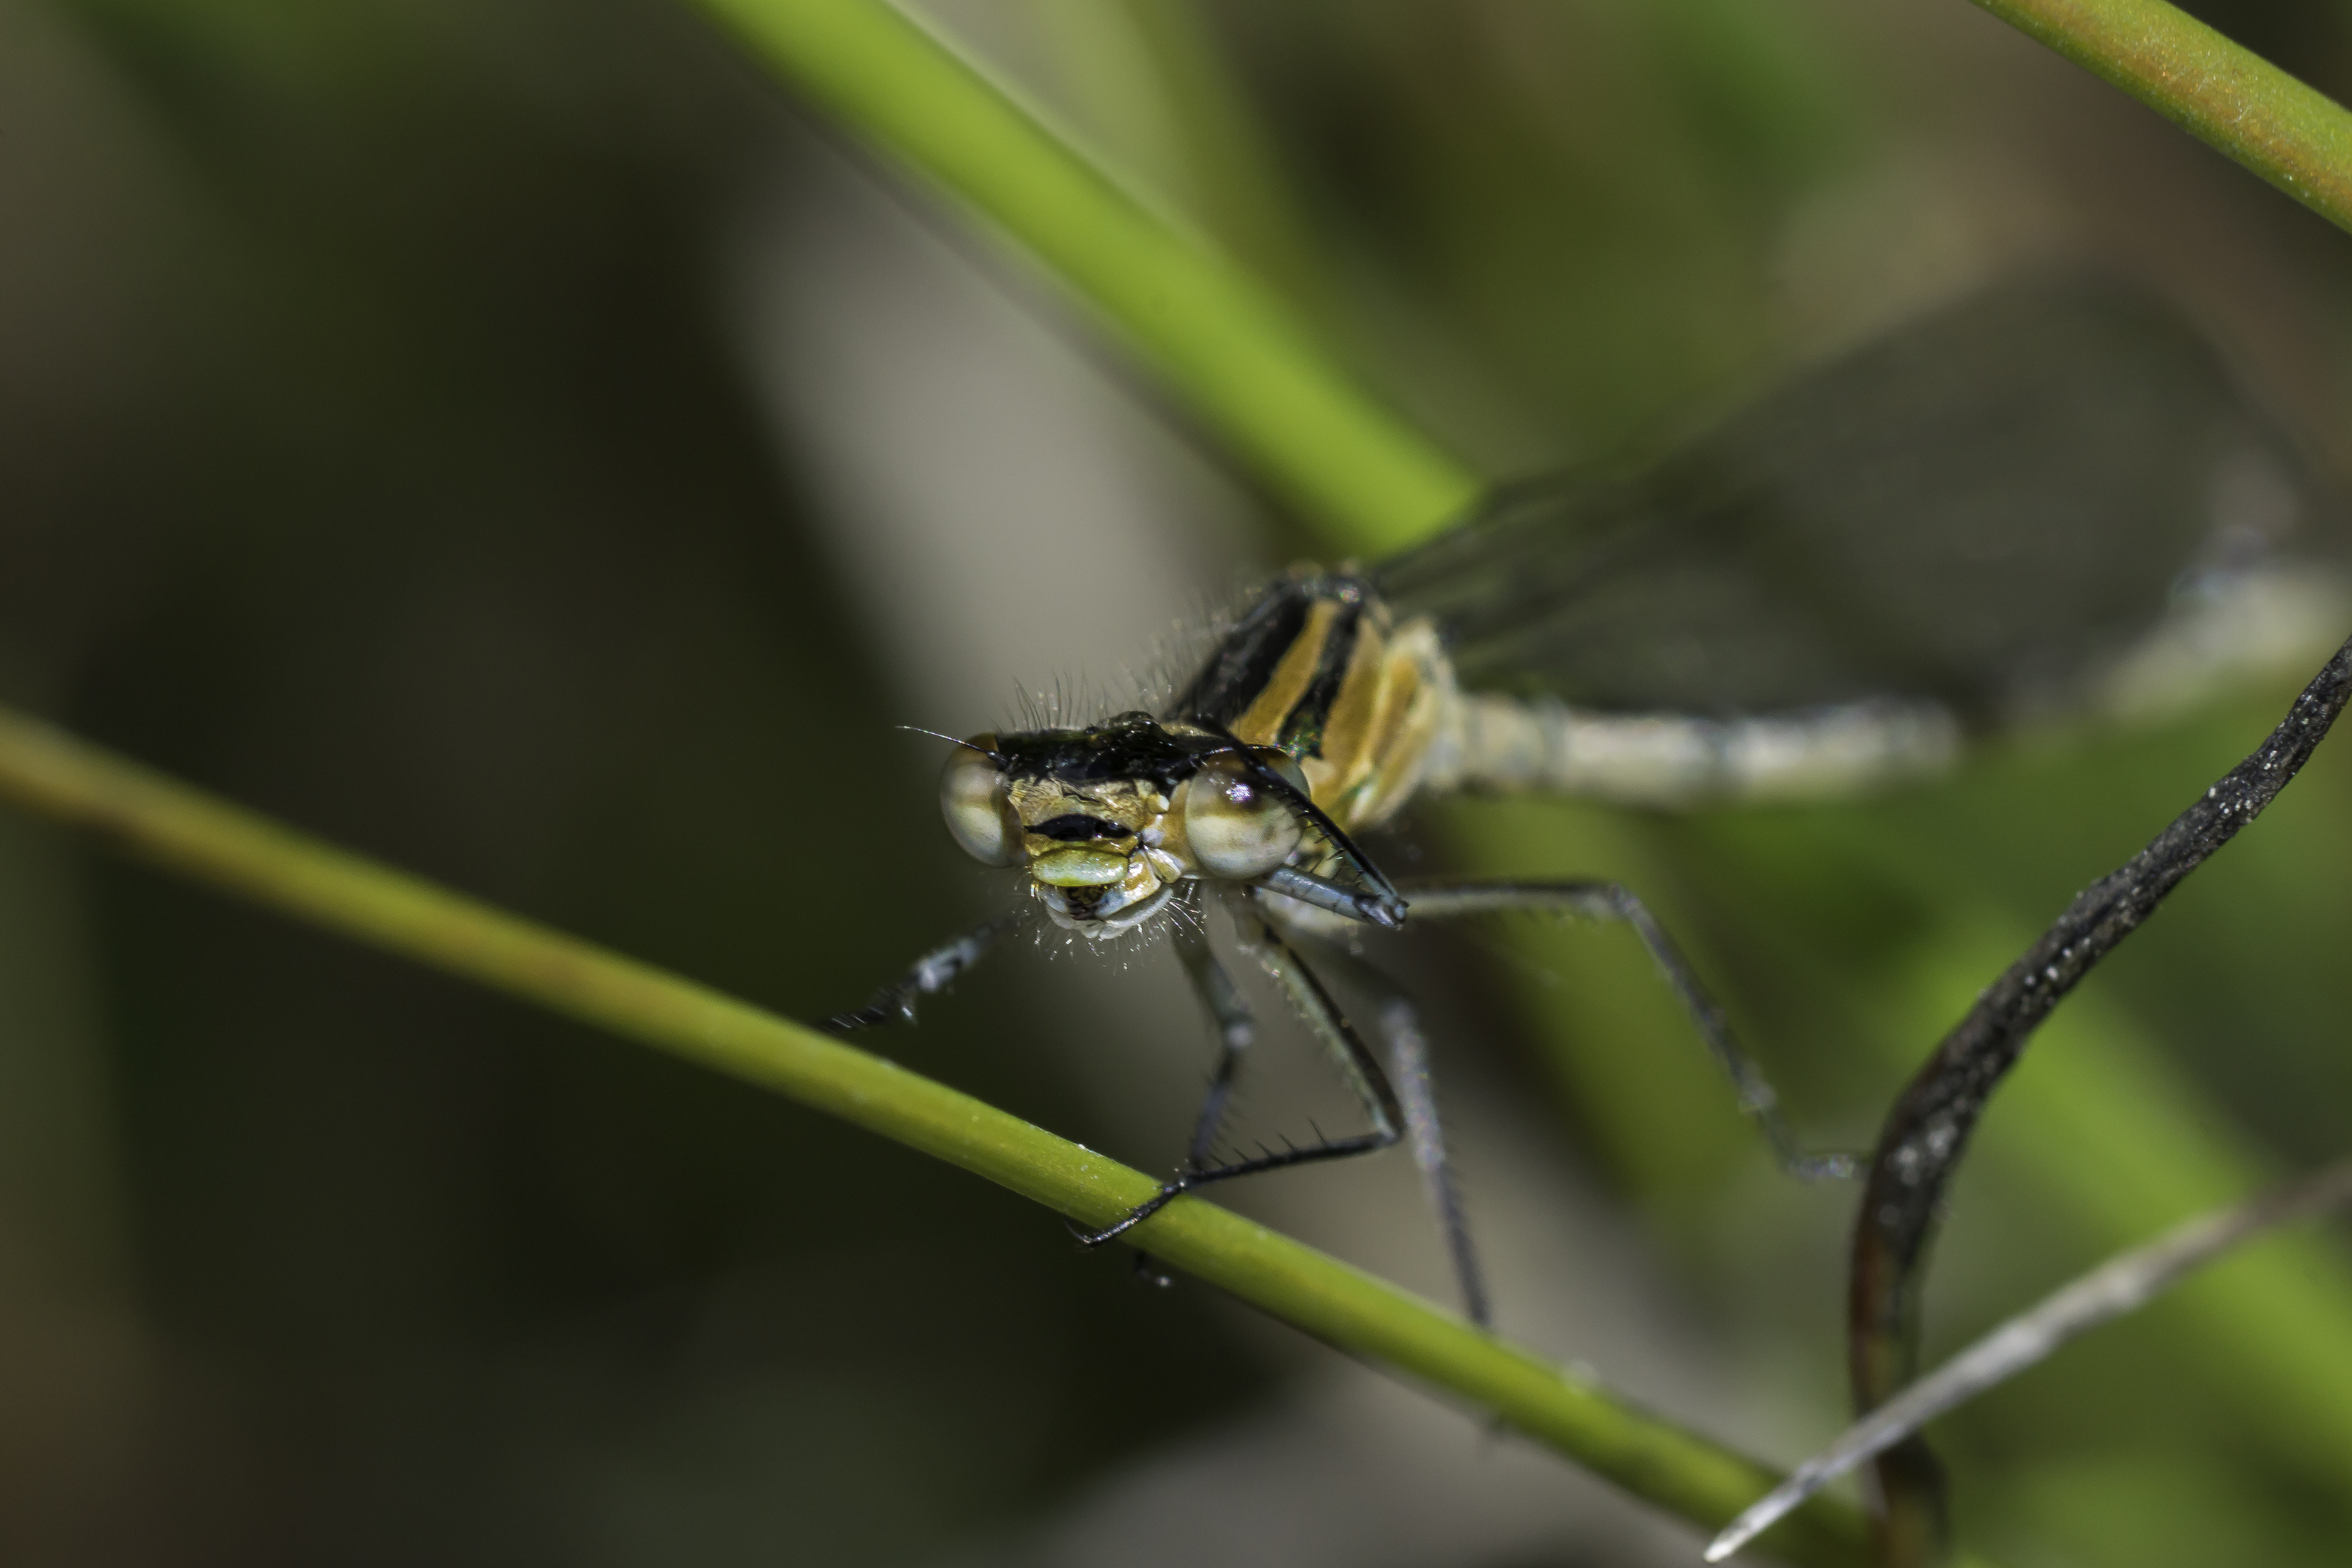
nature, photography, flower, fly, photo, green, insect, macro, fauna, invertebrate, close up, 100mm, animals, dragonfly, naturaleza, a77, damselfly, g, ggl1, gaby1, xovesphoto, animales, sonya77, minolta100mm, gphoto, libelula, macro photography, arthropod, gabrielcoru a, plant stem, dragonflies and damseflies